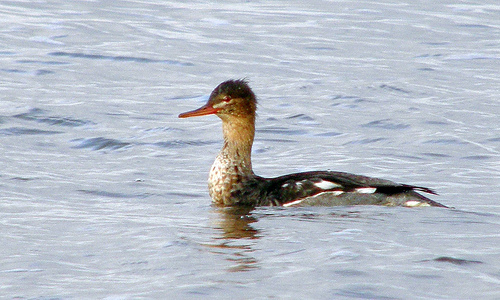
this water fowl has a pattern of brown and whites, with red eyes, and a prominent beak.
this bird is brown with a white neck and has a long, pointy beak.
a larger bird that is black, white and brown with a fuzzy appearing head and an orange bill.
this is a large black bird with a white throat and a black head.
this bird has a speckled appearance with a long neck and long flat bill.
this bird is black with white and has a long, pointy beak.
a long-necked bird with a dark color on most of its body, save for a few white spots.
this bird has a long neck with a flat bill and a red eye.
a multicolored bird with a brown and white neck, and black and grey feathers everywhere else.
the bird is large with a pointed bill, and the wings are brown.
Species: Red Breasted Merganser